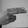
ASL letter: H